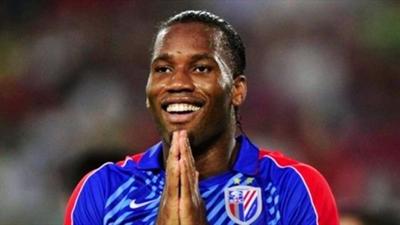
回答: あぁニシンにカツオ節♪干し芋に卵♪それに梅干♪いやー!これバターやないのー♪